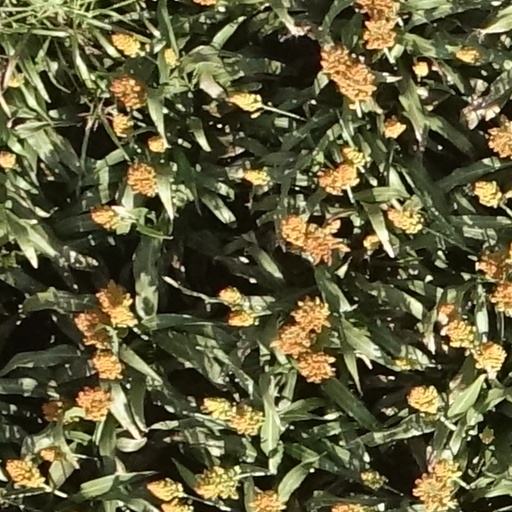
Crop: sorghum